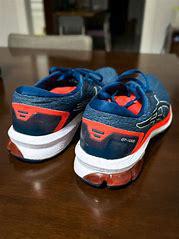
Brand: Asics
Model: 100